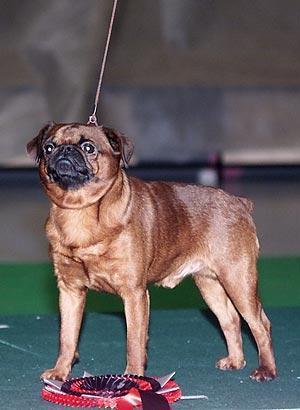
Brabancon_griffon